Nordic Institute for Theoretical Physics

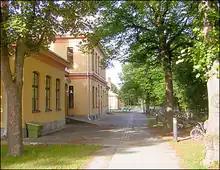
The Nordita East building in Stockholm

Nordita is governed by a board consisting of one representative and one alternate member from each Nordic country, headed by a chair person. The board appoints a number of research committees which evaluate proposals and advice the board on scientific and educational matters.